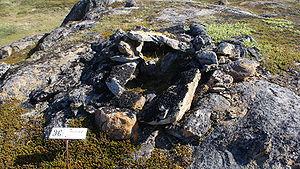
Sisimiut est une ville située dans le centre-ouest du Groenland, sur la côte est du détroit de Davis, à environ 320 km au nord de la capitale, Nuuk. Sisimiut signifie en groenlandais « la colonie près des terriers de renard ». Lors de la fondation de la ville, les Danois lui donnèrent le nom d'Holsteinsborg. La commune est le centre administratif de la municipalité de Qeqqata et la deuxième plus grande ville du Groenland, avec une population de 5 509 habitants en 2019. L'emplacement actuel de la ville a été habité durant les 4 500 dernières années. Les premiers habitants furent les peuples inuits de la culture de Saqqaq, de la culture de Dorset, puis de la culture de Thulé. Les descendants de ces derniers forment la majorité de la population actuelle. De nombreux artéfacts de cette époque ont été retrouvés dans cette région, qui était, par le passé, favorisée par sa faune abondante, en particulier les mammifères marins. La population des Groenlandais modernes à Sisimiut est un mélange d'Inuits et de peuples danois, ces derniers s'étant établis pour la première fois dans la région dans les années 1720, sous la direction du missionnaire danois Hans Egede.